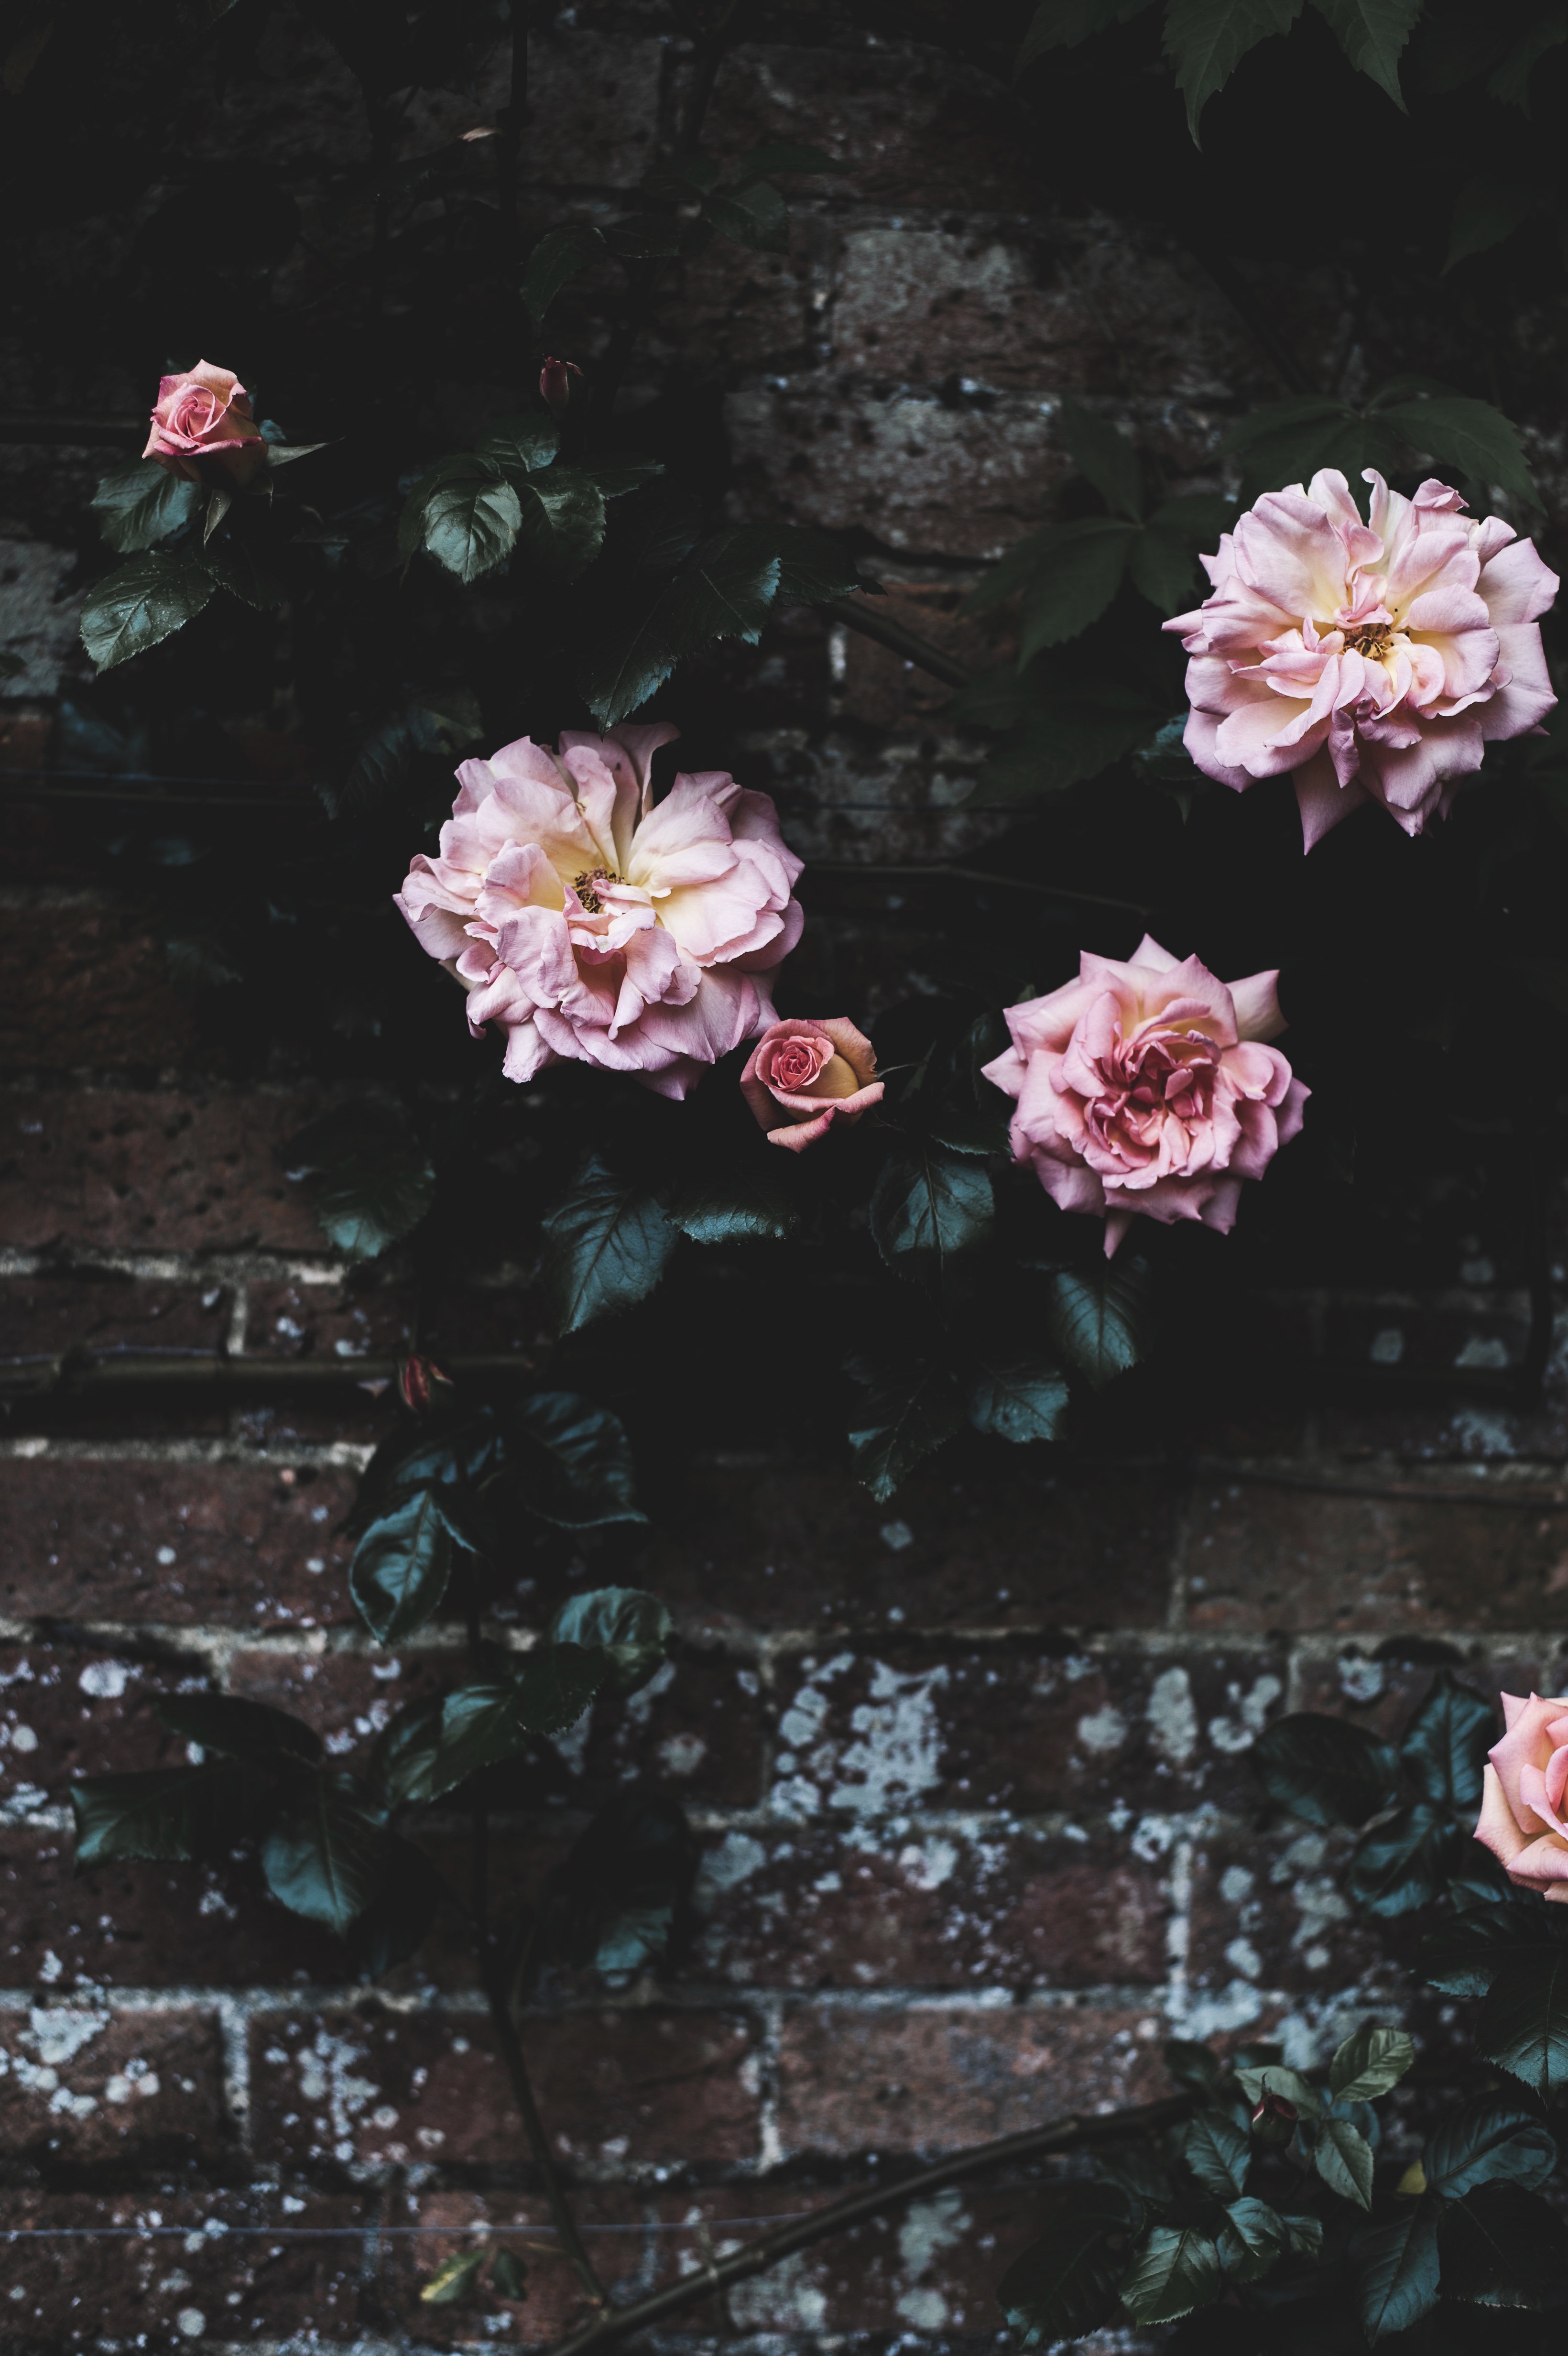
blossom, plant, leaf, flower, petal, red, color, pink, flora, still life, painting, flowering plant, land plant